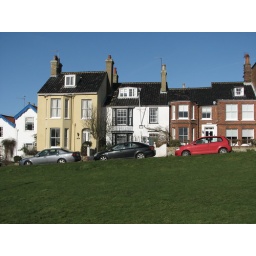
Our house is the white one in the middle